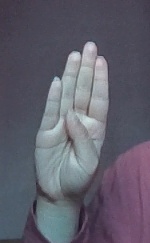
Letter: kaaf